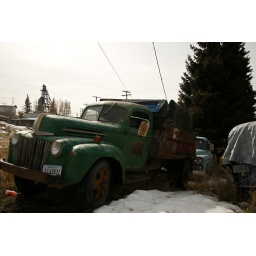
Old green truck in Butte Montana